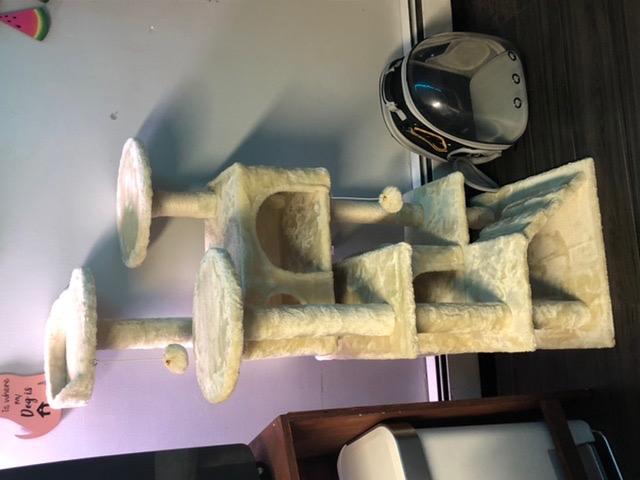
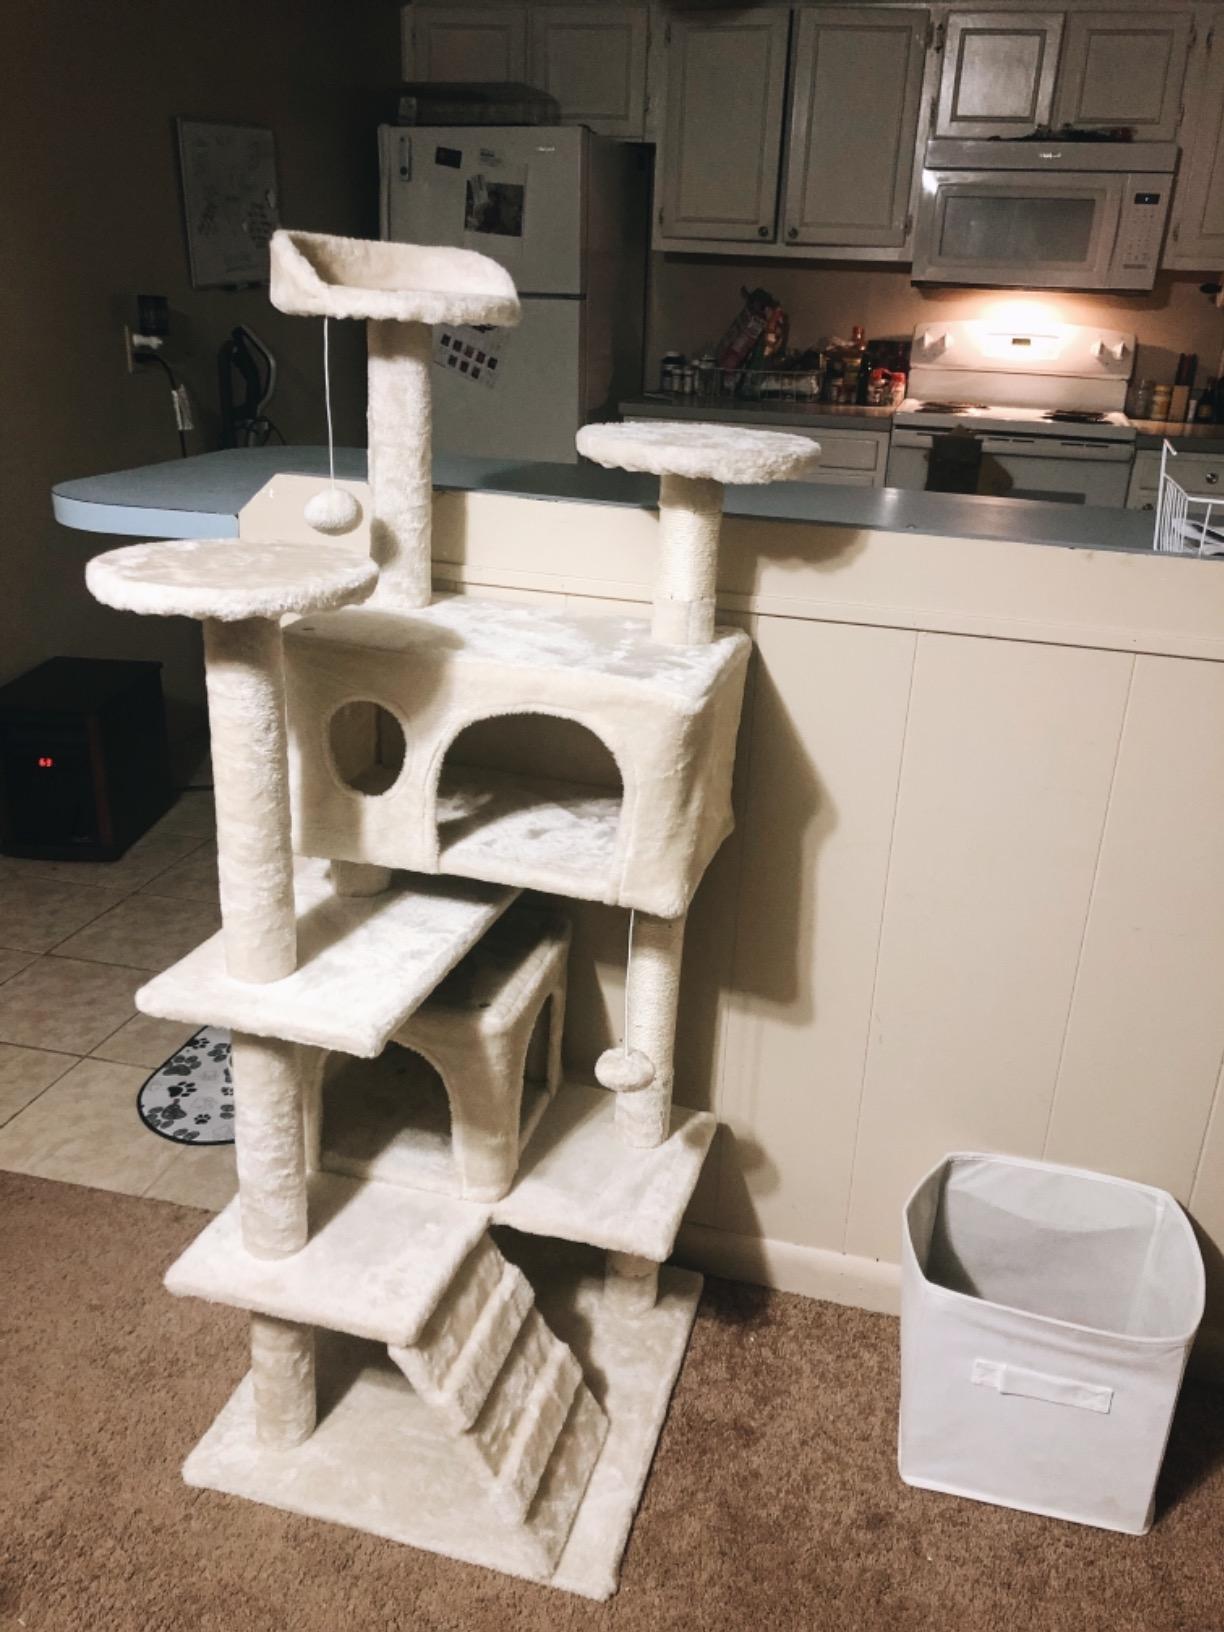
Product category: items_cat tree
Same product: yes